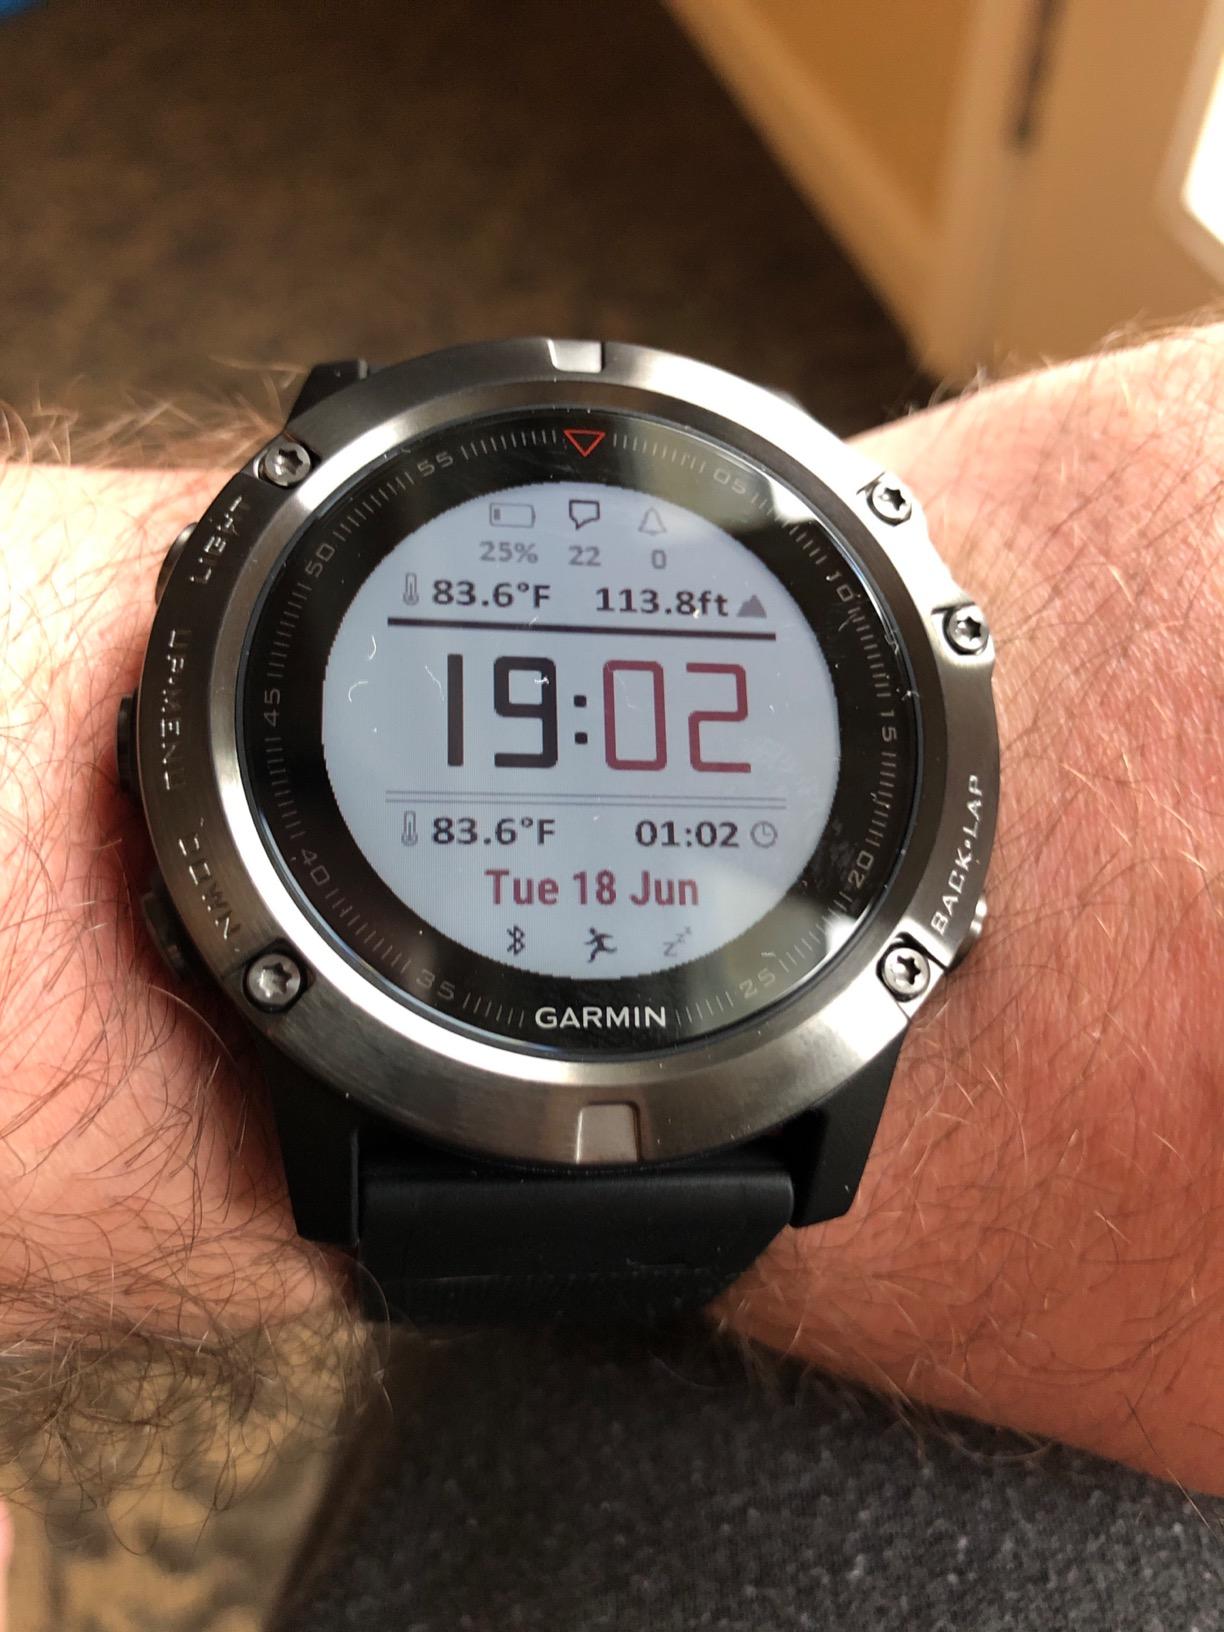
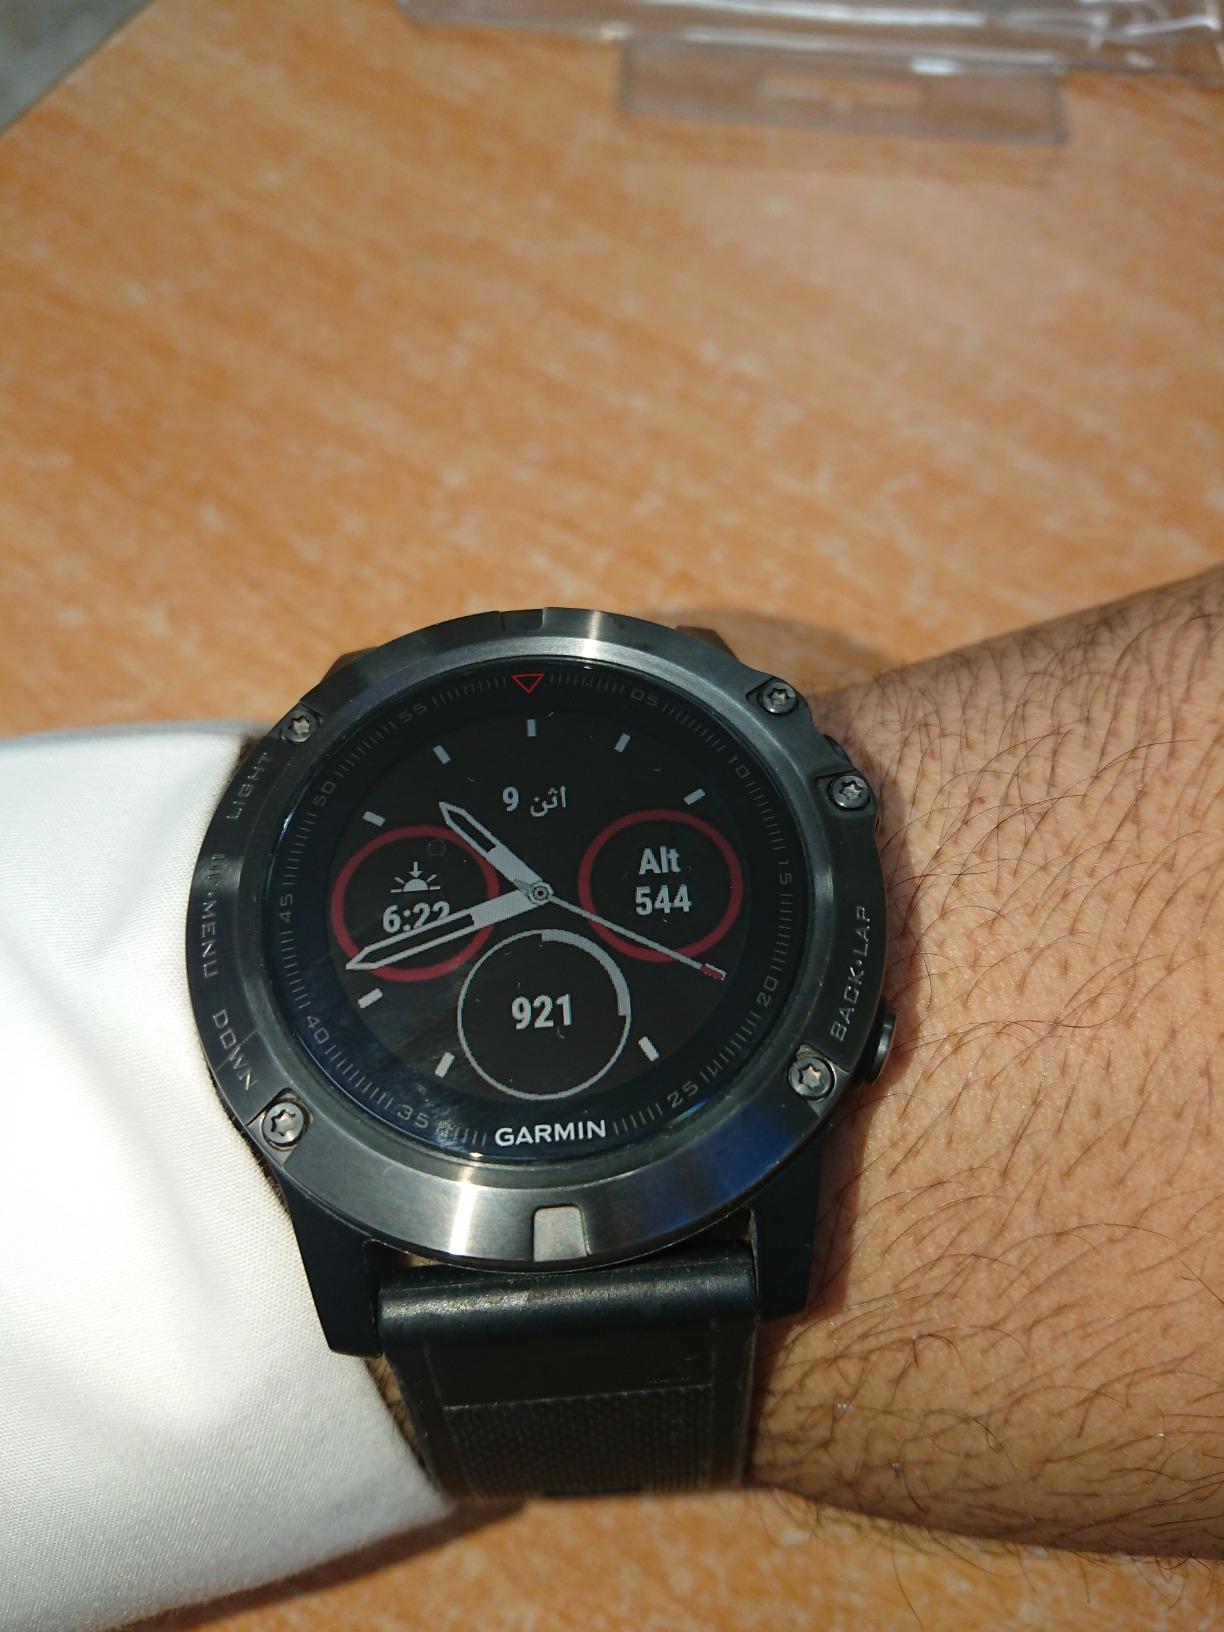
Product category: smartwatch
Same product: yes